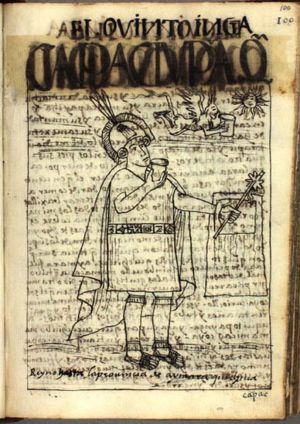
Sapa Inka / Sapa Inkaer før den spanske erobring / Første dynasti
Sapa Inka eller Inka Qhapaq var den øverste leder af Kongedømmet Cuzco og senere i Inkariget. Oprindelsen til positionen er mytisk og knyttet til legenden om grundlæggelsen af byen Cuzco, men historisk er der belæg for at anse positionen som etableret omkring år 1200 i forbindelse med etableringen af Kongedømmet Cuzco. Positionen som Sapa Inka gik i arv for fader til søn.